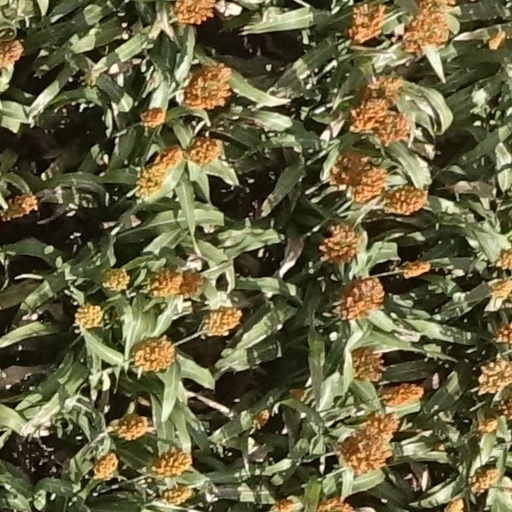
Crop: sorghum